Luigi Biscardi

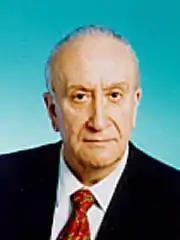
Luigi Biscardi

Luigi Biscardi (13 September 1928 – 2 June 2019) was an Italian politician who served as a Senator.